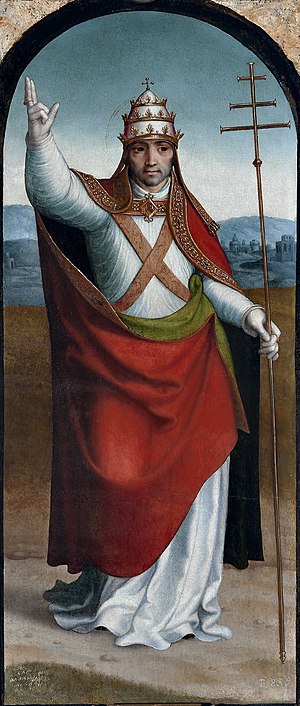
Pave Clemens 1. / Virke
Clemens 1.
Sankt Clemens, også kendt som Clemens Romanus, var en romersk presbyter, der som Clemens 1. var pave år 90-97; angiveligt Roms fjerde pave.